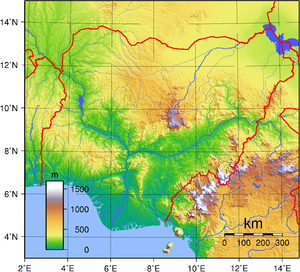
Le plateau de Jos est une région de plateaux couvrant 7 770 km², située à une altitude moyenne de 1 280 mètres et culminant à 1 829 mètres aux collines de Shere, ce qui en fait la seule région au climat tempéré du Nigeria. Le plateau de Jos a donné son nom à l'État de Plateau où elle se trouve.